Hoy (boat)

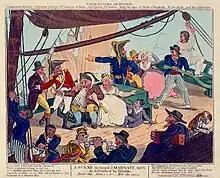
"A Scene on board a Margate Hoy as described by Dibden (caricature)", 1804, National Maritime Museum, Greenwich

Over time the hoy evolved in terms of its design and use. In the fifteenth century a hoy might be a small spritsail-rigged warship like a cromster. Like the earlier forms of the French chaloupe, it could be a heavy and unseaworthy harbour boat or a small coastal sailing vessel (latterly, the chaloupe was a pulling cutter – nowadays motorized). In the sixteenth century, Sir Roger Williams considered that a combination of manoeuvrability, shallow draught, and heavy artillery made the hoy the most effective warship in Dutch coastal waters. Hoys played a significant role in the Siege of Sluis (1587).